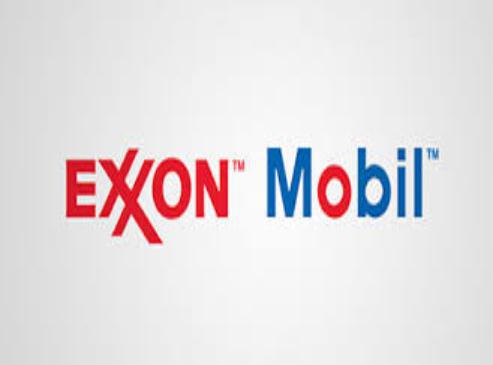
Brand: mobil
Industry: Necessities